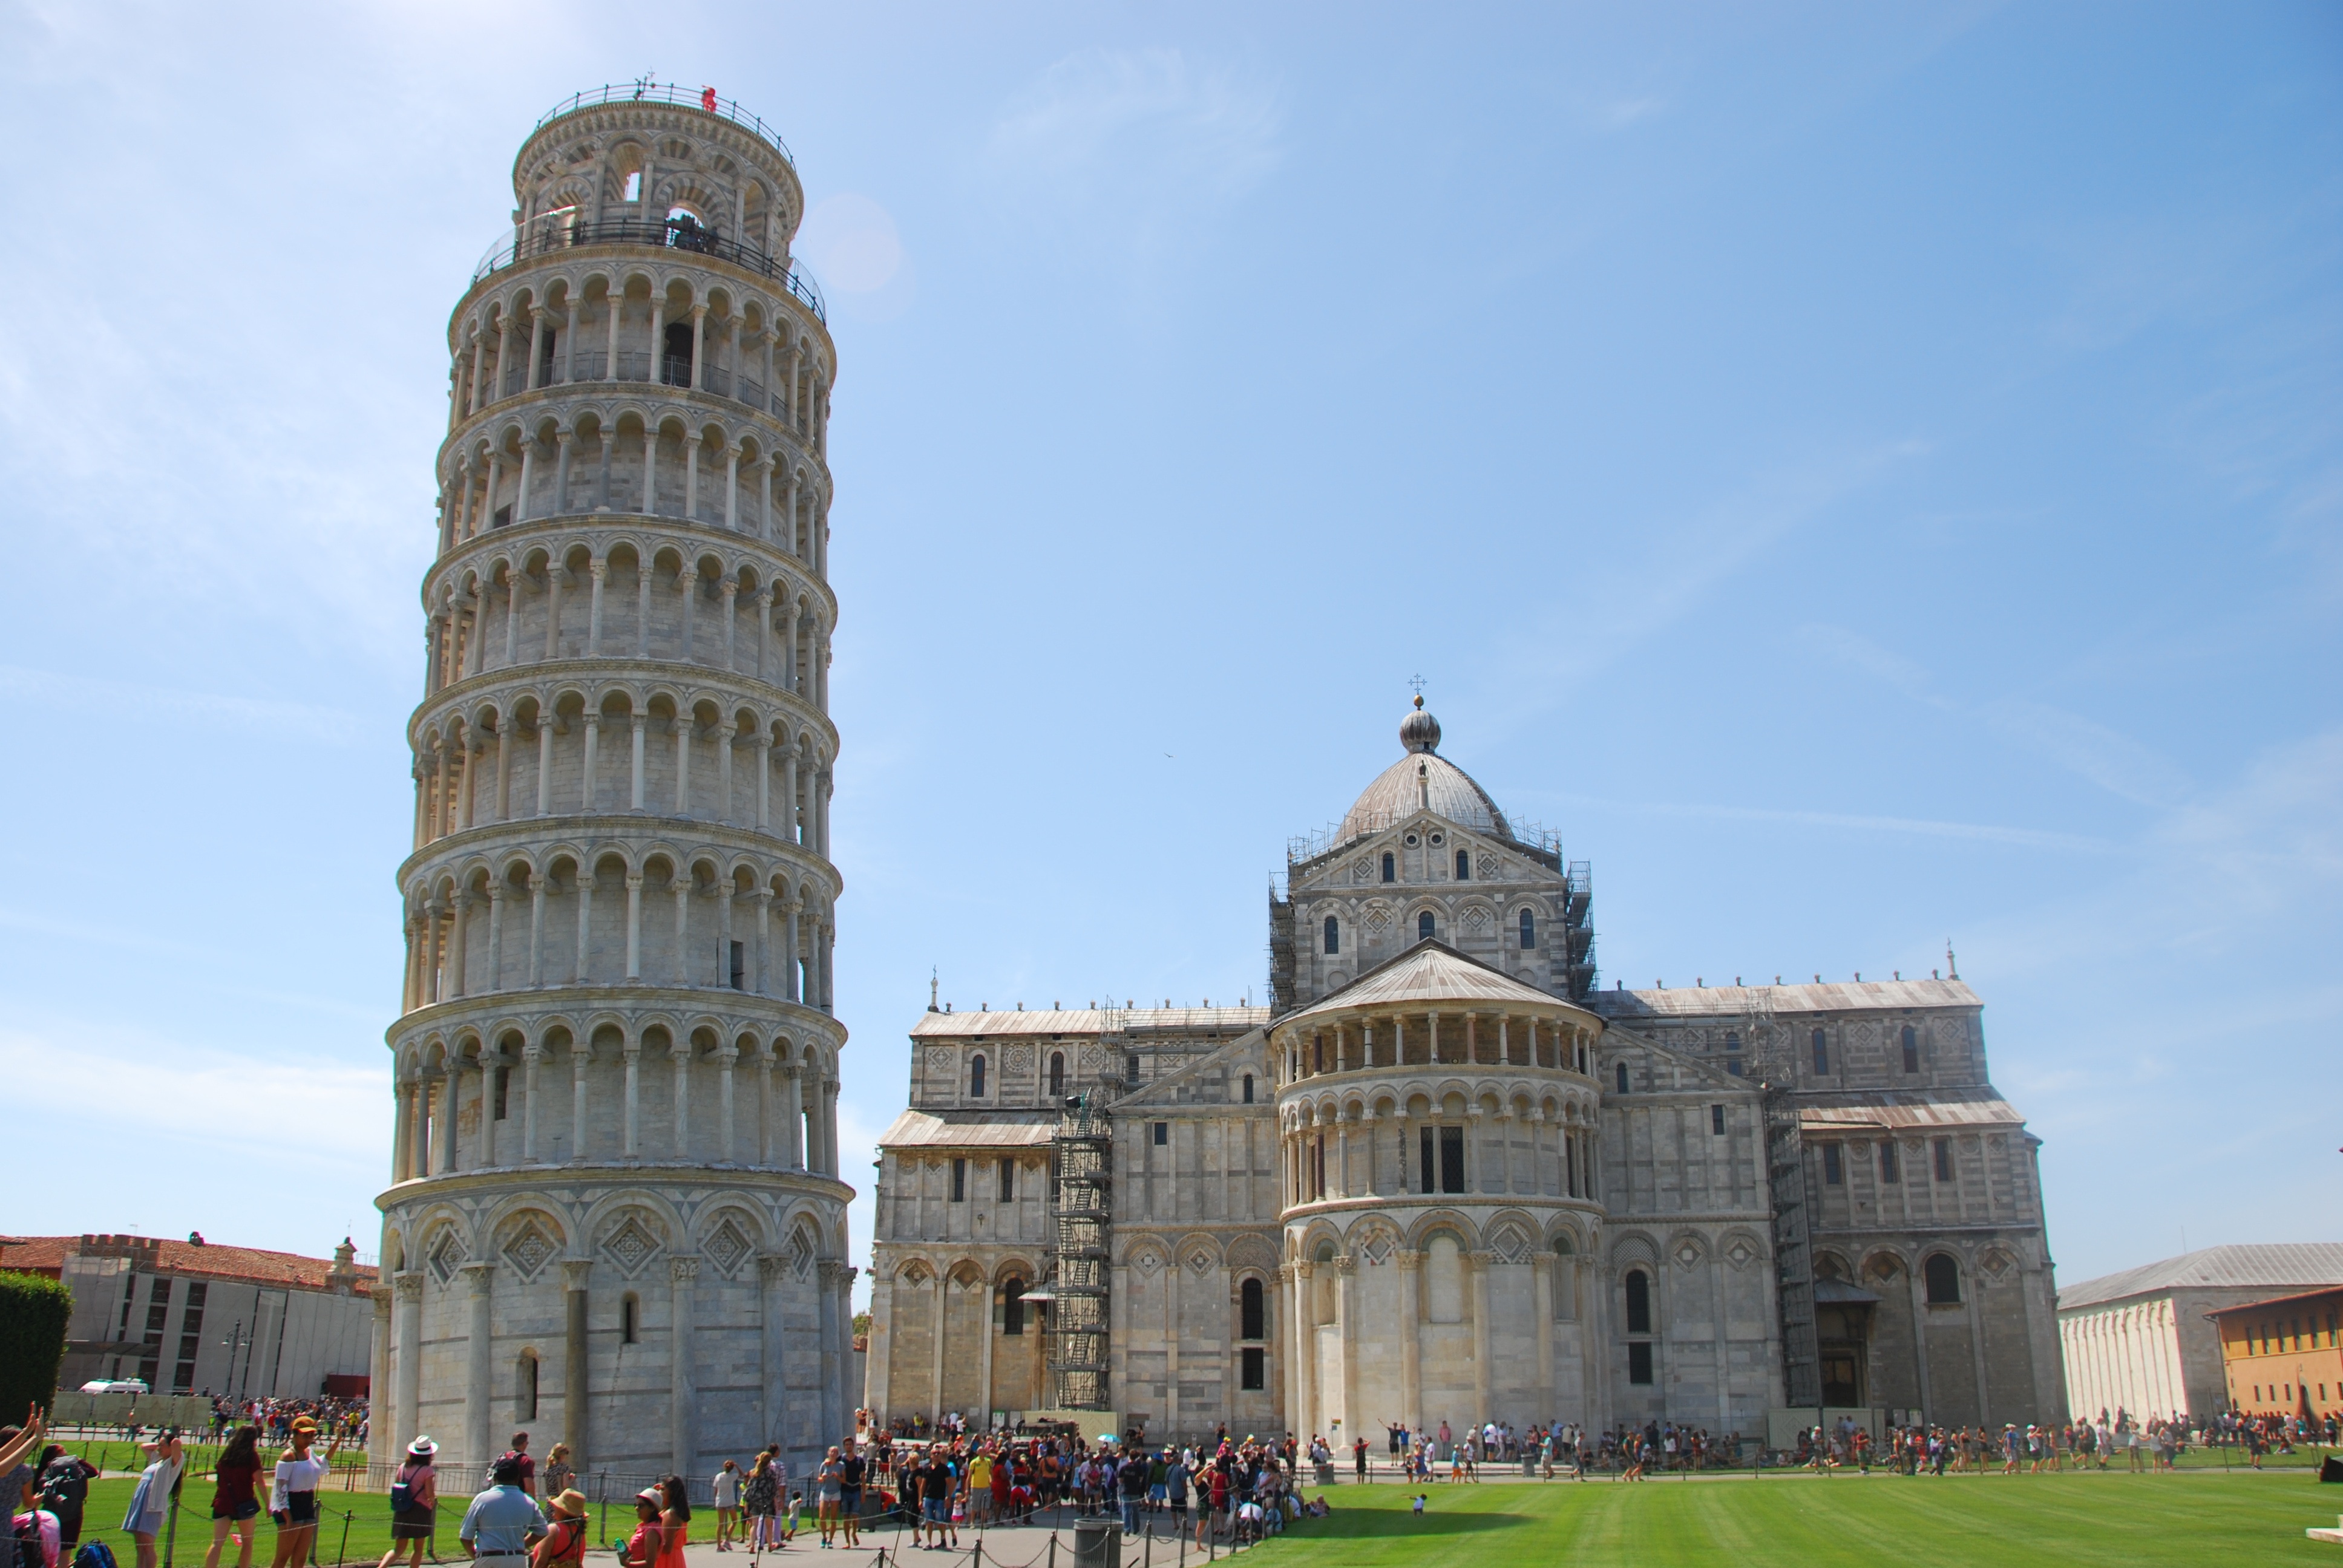
sky, building, palace, monument, tower, landmark, italy, tuscany, church, cathedral, tourism, place of worship, tourists, pisa, torre, culture, works, duomo, pendant, tours, unesco world heritage site, tower of pisa, historic site, ancient history, piazza dei miracoli, ancient roman architecture